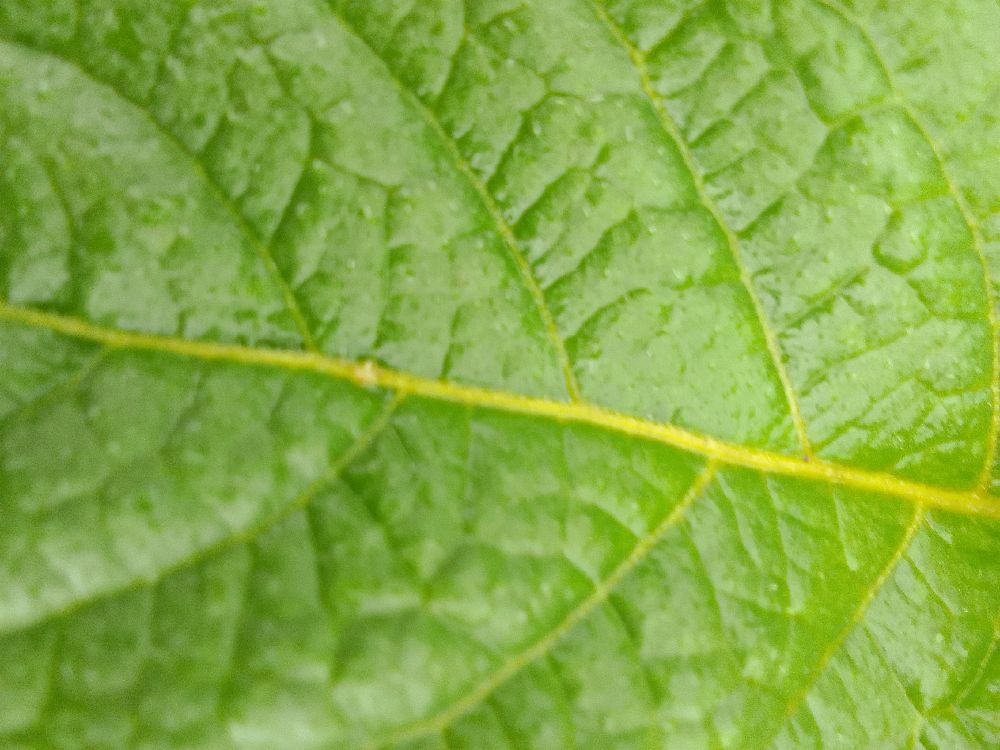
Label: Healthy